Hurricane Irma

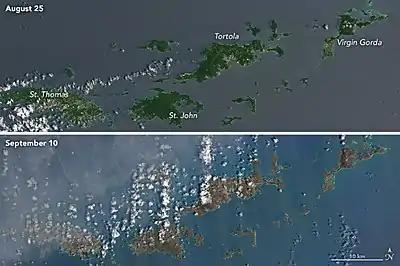
Operational Land Imager imagery by "Landsat 8" of the Virgin Islands from before and after Hurricane Irma's impact, depicting a "browning" of the landscape and vegetation.

The eyewall of the hurricane moved over Barbuda at its record peak intensity early on September 6; a weather station observed a wind gust of . The same station also recorded a minimum barometric pressure of . The exact state of the island remained unclear for hours after Irma's passage, as downed phone lines ceased all communication with nearby islands. Later that afternoon, Prime Minister Gaston Browne surveyed the territory by helicopter, revealing an effectively uninhabitable island. Irma damaged or destroyed 95% of the structures on Barbuda, including its hospital, schools, and both of its hotels; it completely flattened some residential blocks while submerging others. The destruction rendered the island's sole airport and much of its infrastructure inoperative—including water and telecommunication services—which further hampered relief efforts. Property damage on Barbuda ranged from $150 million to $300 million. A total of three storm-related deaths were reported on the island.